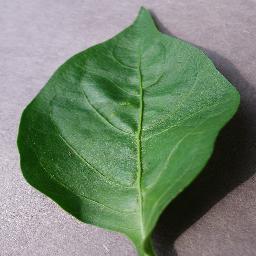
Label: Pepper,_bell___healthy